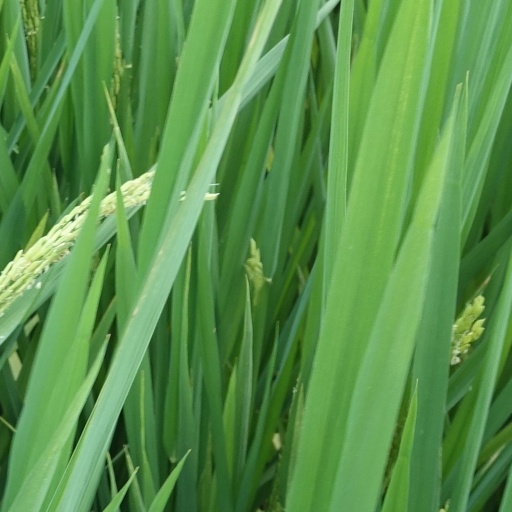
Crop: rice